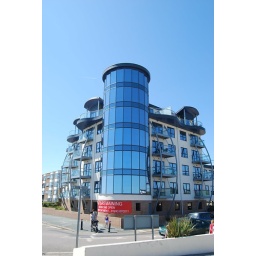
This building is by Butlins in Bognor. I liked the architecture and facade so thought a picture was in order.